Alexander Dyce Davidson (professor)

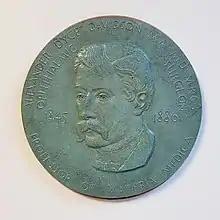
A commemorative plaque to Davidson in Aberdeen Royal Infirmary.

Alexander Dyce Davidson MD FRSE (24 August 1845 – 26 July 1896) was a British academic and surgeon. He was Professor of Materia Medica at Aberdeen University. He was described as a "sweet and amiable character". He specialised in ophthalmic surgery.